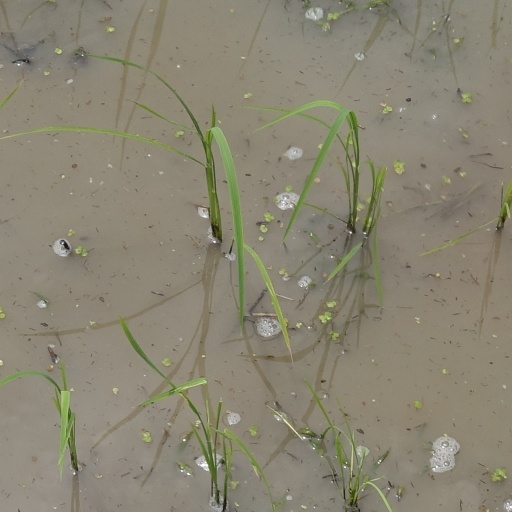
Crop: rice